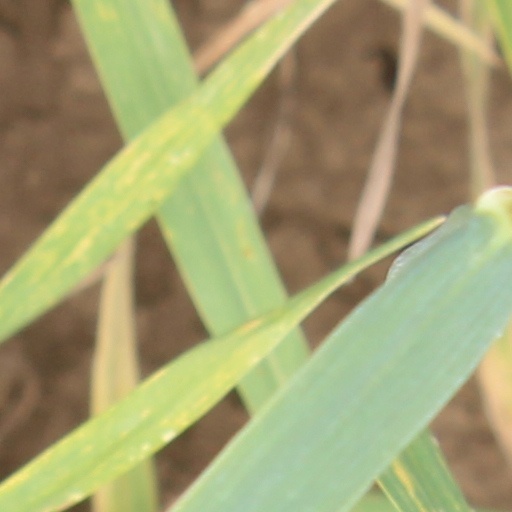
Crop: wheat